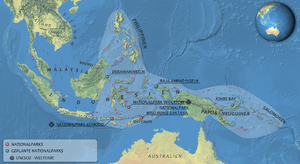
Le Triangle de Corail est une zone de l'océan Pacifique comprenant les eaux qui baignent la Malaisie, l'Indonésie, les Philippines et les îles Salomon et représentant, en superficie, environ 1 % de la surface planétaire.